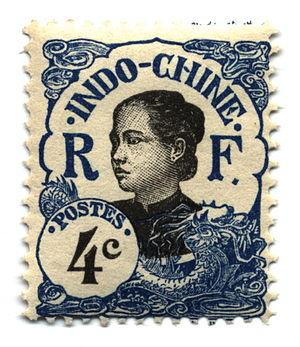
Ceci est une introduction à l'histoire postale et philatélique de l'Indochine.